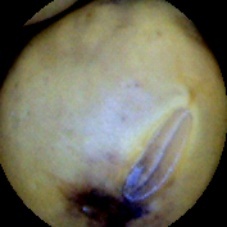
Label: Spotted